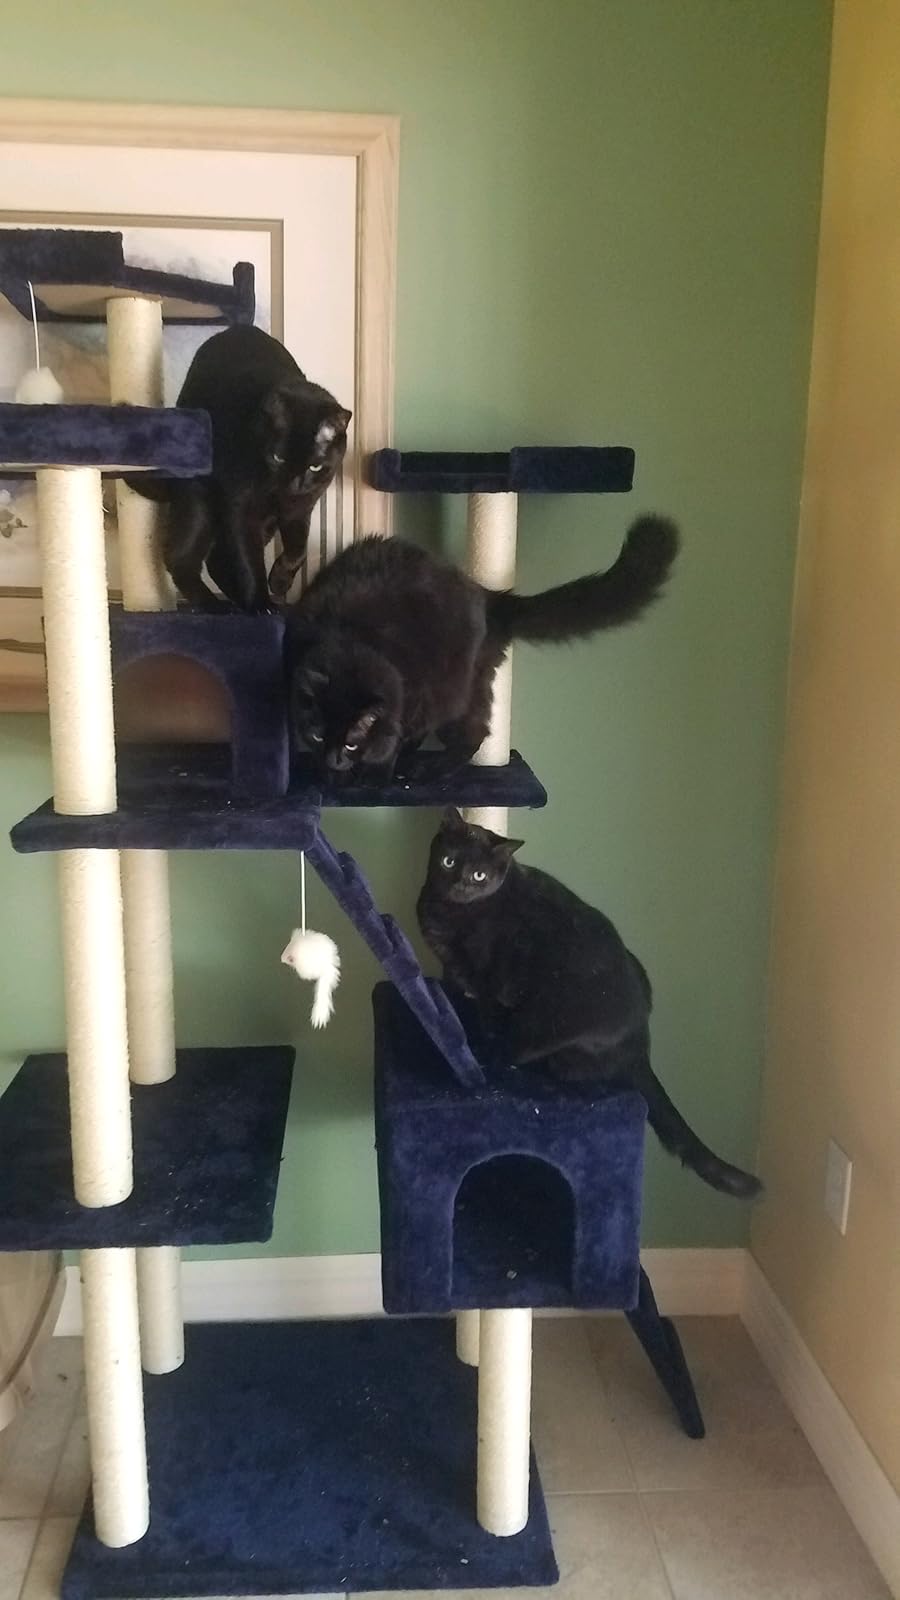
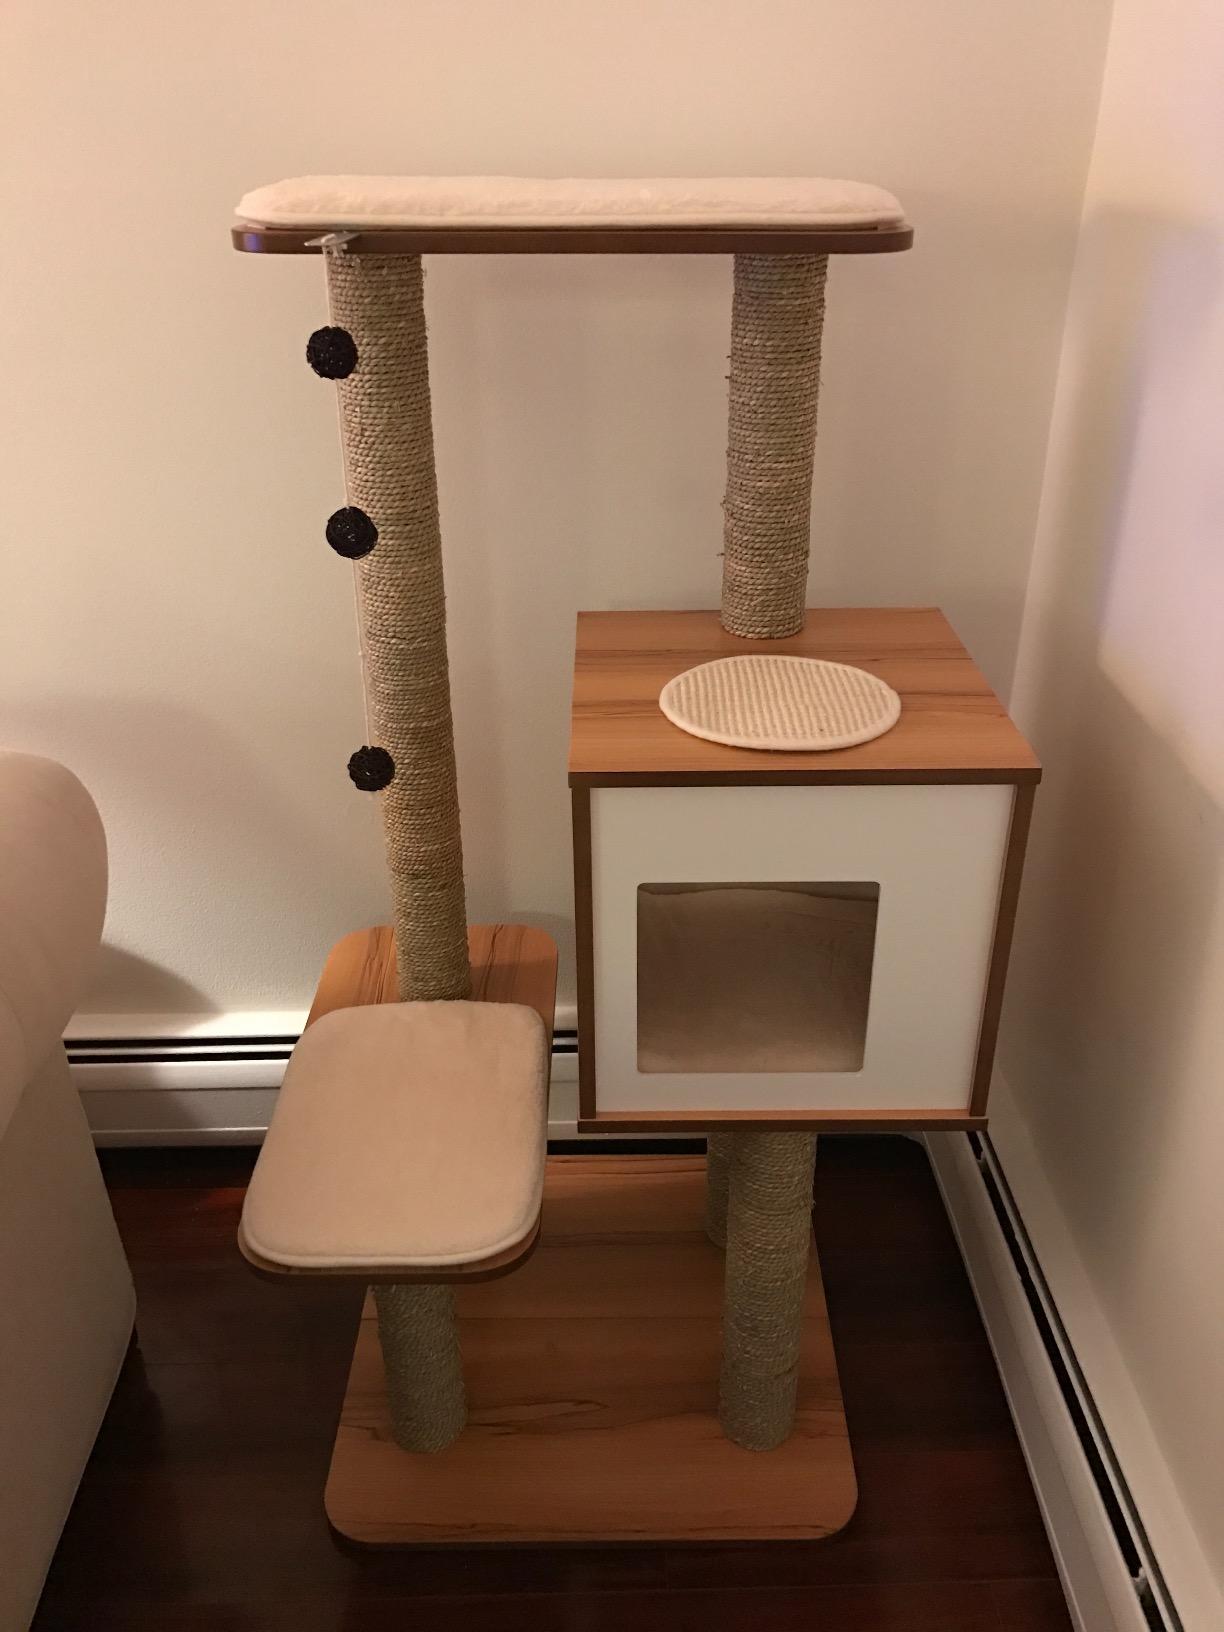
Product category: items_cat tree
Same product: no